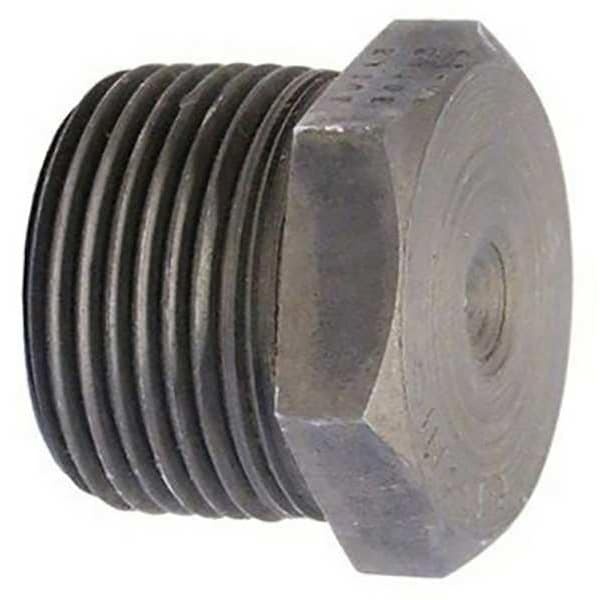
Hex Head Plug, Forged Steel, 1/2 in
Hex Head Plug, 1/2 in Nominal Pipe Size, Forged Steel, Black, Class Class 6000, Male NPT, -20 Degrees to 150 Degrees F, Plug Construction Solid, Includes Pre-Applied Thread Sealant No, Includes Seal No, Black graingerSKU: 14J749, mscSKU: , zoro_no: G703559451, mongo_id: 65bbe6b03aaddbd5a9048675
Brand: Anvil
Category: Hardware > Plumbing > Plumbing Fittings & Supports > Pipe Caps & Plugs > Plugs